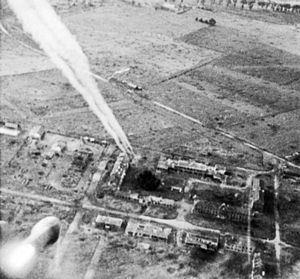
Operation Overlord / Luftkrigen under Operation Overlord
En luft-jordraket affyres fra en Typhoon fra 181. eskadrille i Royal Air Force over flyvepladsen ved Carpiquet
Operation Overlord var kodenavnet for de Vestallieredes invasion af Normandiet i 2. verdenskrig. Operationen havde til formål at trænge tyskerne ud af et område i Nordfrankrig, som derefter kunne bruges som basis for befrielsen af Frankrig og det øvrige Nordvesteuropa. Operationen omfattede dels selve landgangen i Normandiet den 6. juni 1944 og de følgende operationer indtil udgangen af august, hvor de allierede arméer havde befriet Paris og de tyske hære havde trukket sig tilbage over Seinen.